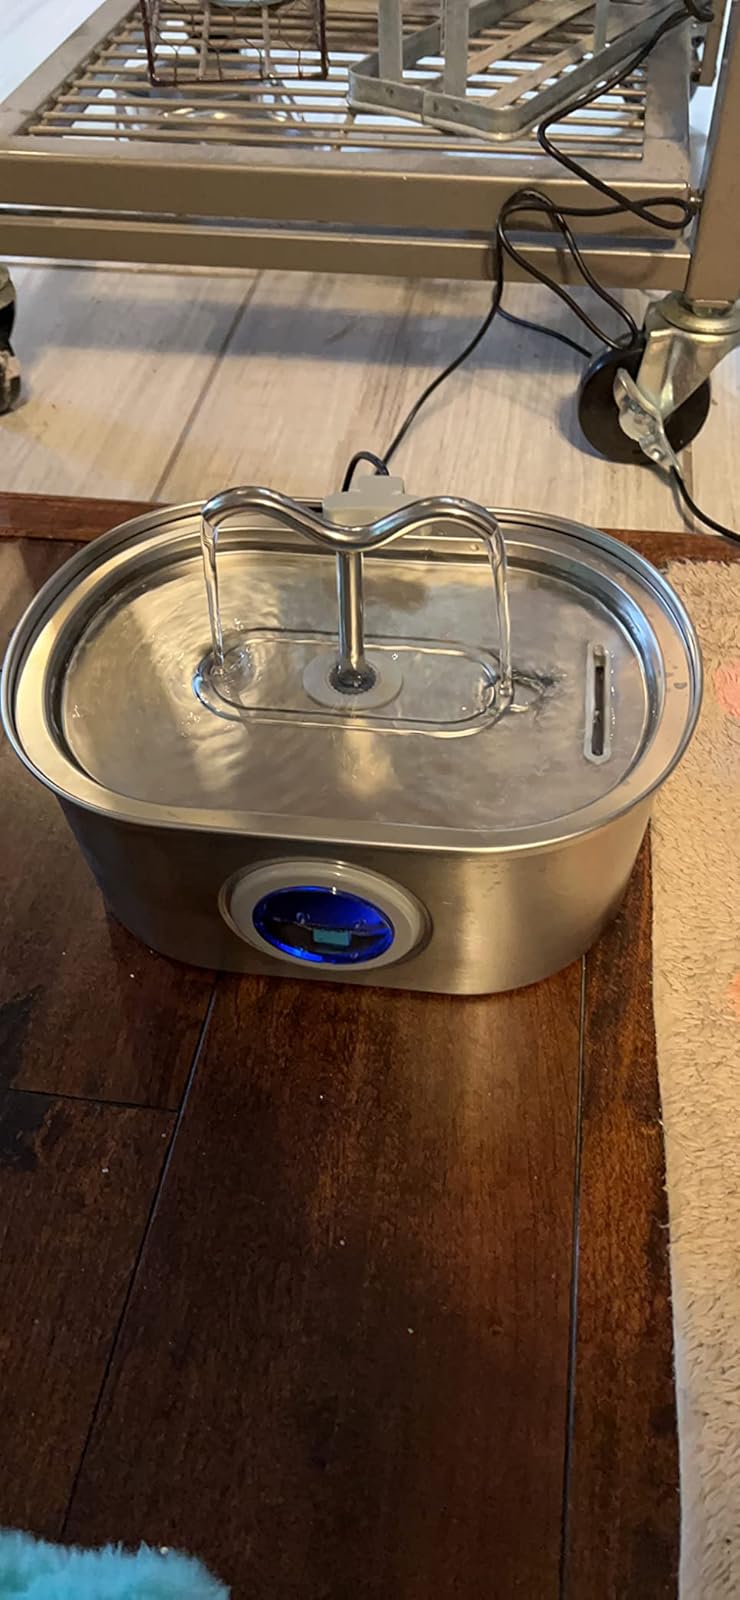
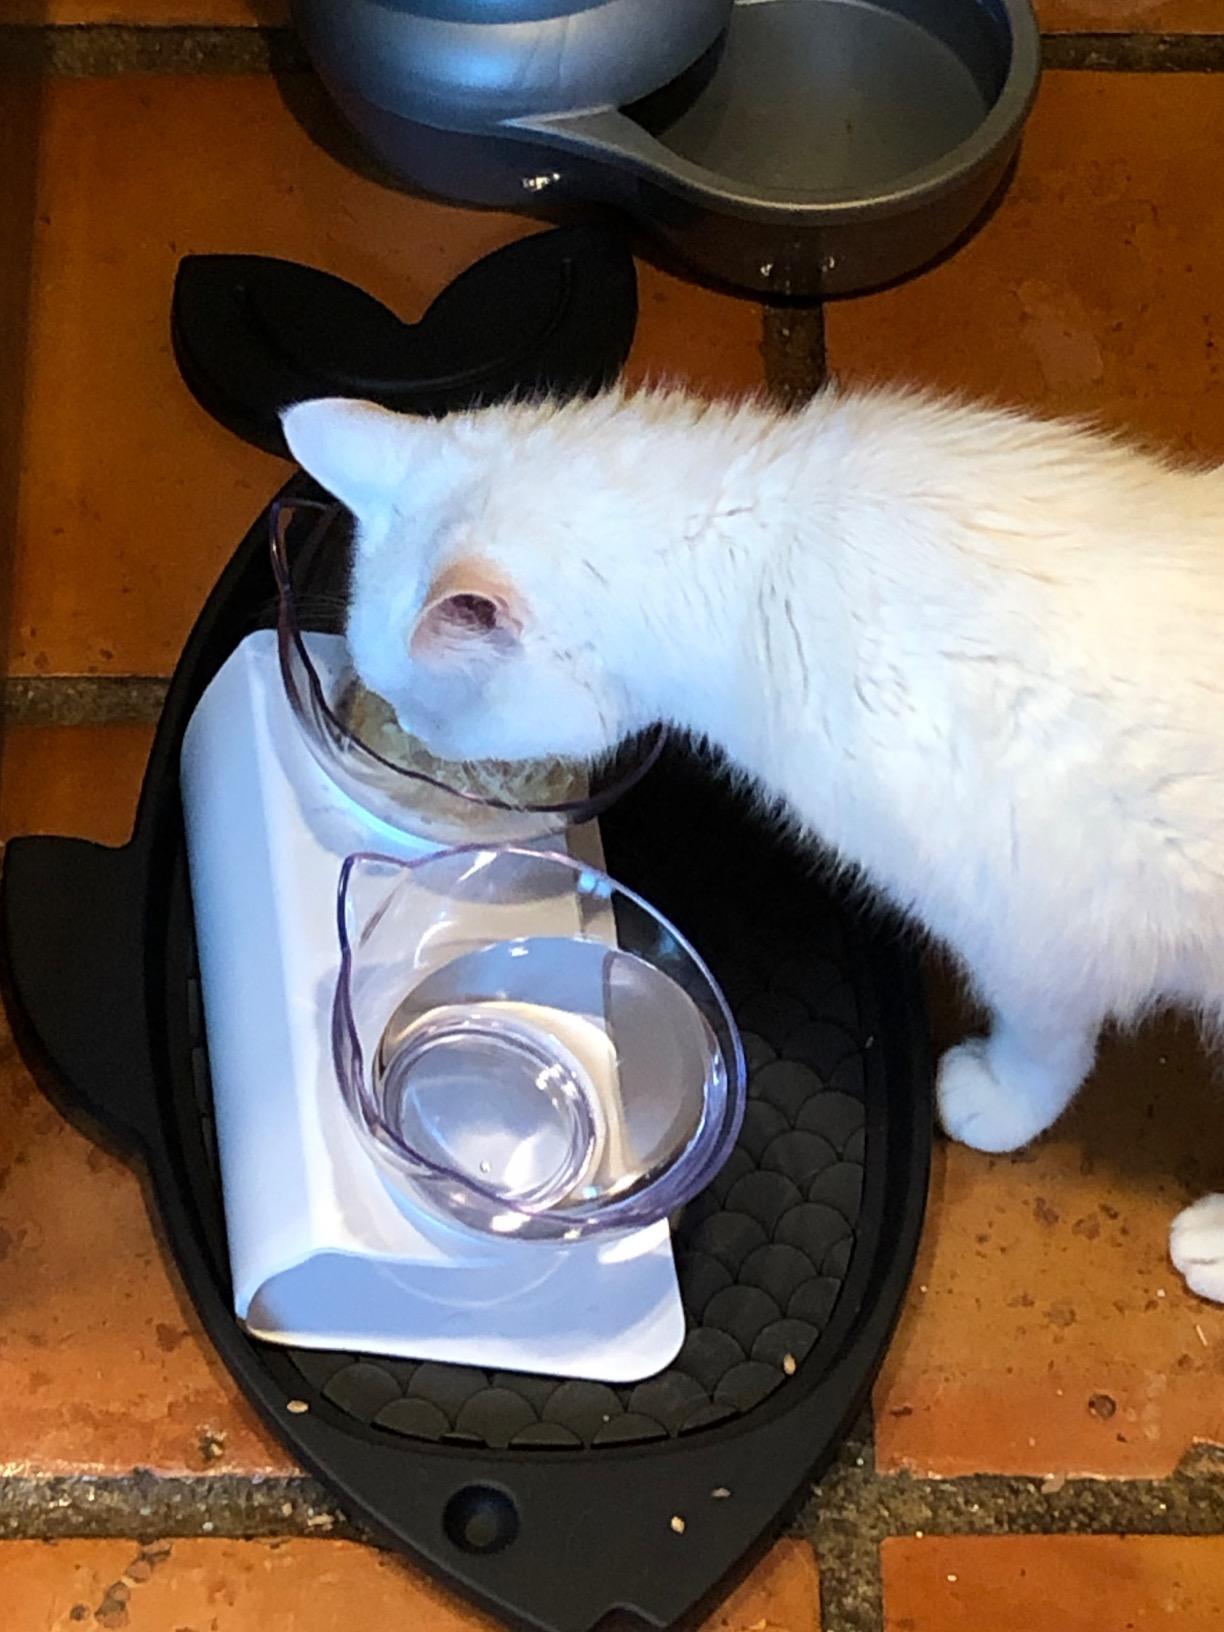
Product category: items_bowl
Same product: no